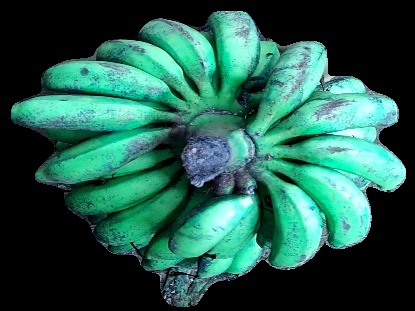
Variety: rasbale
Grade: grade3